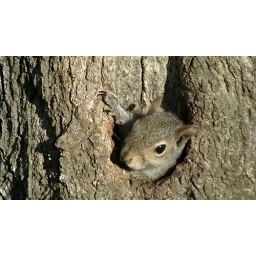
Look what my 2 boys found in the hole in the tree beside my truck when we went camping .